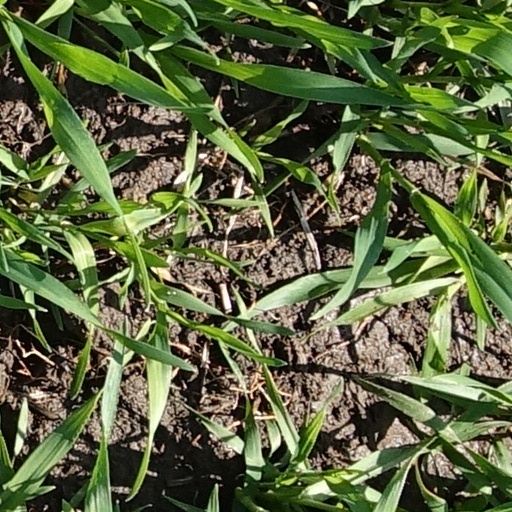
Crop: wheat